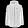
Label: Coat